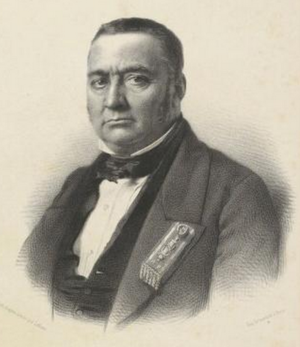
Charles Gilbert Tourret, né le 22 décembre 1795 à Montmarault dans l'Allier et décédé le 17 mai 1858 à Montmarault, était un homme politique français.
Charles Gilbert Tourret, né le 22 décembre 1795 à Montmarault dans l'Allier et décédé le 17 mai 1858 à Montmarault, était un homme politique français.